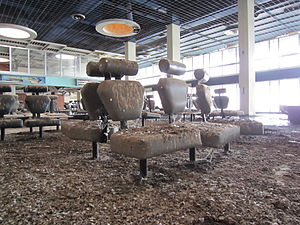
Nicosia Internationale Lufthavn / Historie
Indefor i den misvedligeholdte lufthavnsterminal.
Nicosia Internationale Lufthavn er en stort set forladt lufthavn i Cypern. Lufthavnen er beliggende vest for hovedstaden Nicosia i forstaden Lakatamia. Lufthavnen var oprindeligt landets primære lufthavn, men alt civil aktivitet standsede efter den tyrkiske invasion af Cypern i 1974. Lufthavnens primære funktion er i dag hovedkvarter for United Nations Peacekeeping Force in Cyprus.